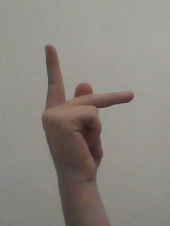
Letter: dha